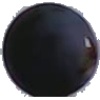
Label: blue_grape